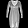
Label: Dress